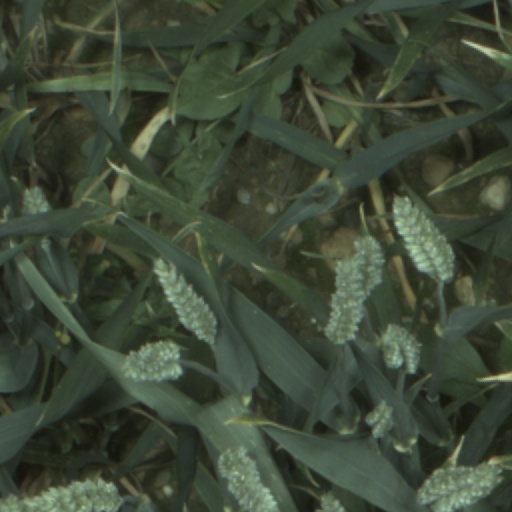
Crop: wheat